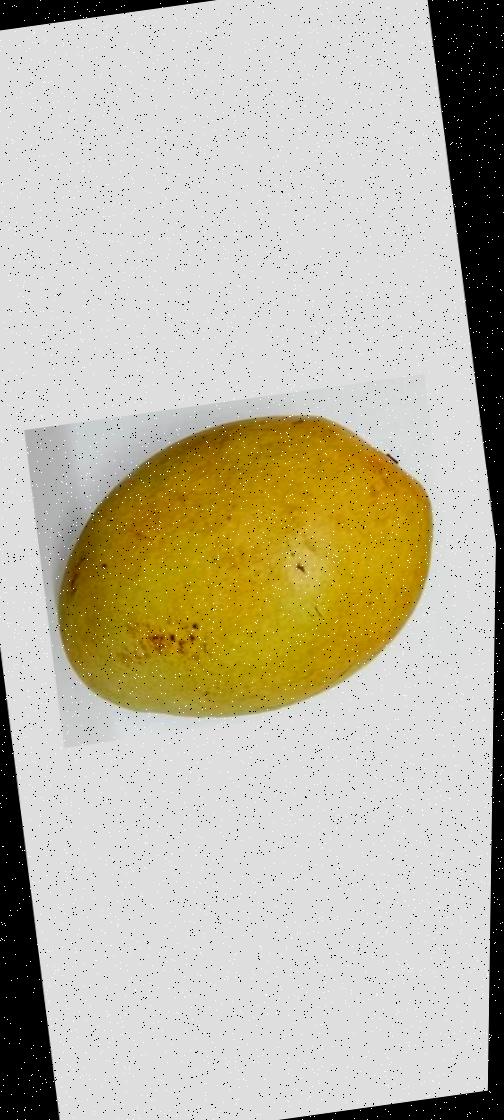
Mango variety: Bari-11